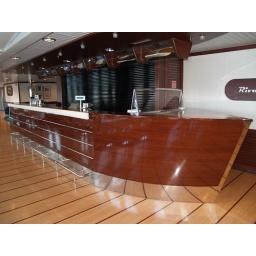
bar in the shape of a boat